Gulf of Squillace

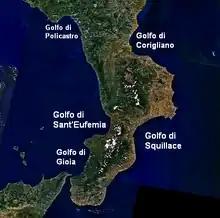
Gulf of Calabria

The Gulf of Squillace (or) is a body of water, an inlet of the Ionian Sea along the Calabrian coast of Italy.